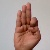
The image shows a hand gesture representing the letter 'F' in Indian Sign Language.